East Division Street–Sheboygan Street Historic District

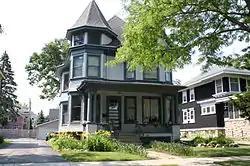
A house located within the district

The East Division Street–Sheboygan Street Historic District is a residential historic district located in Fond du Lac, Wisconsin, United States. It was added to the National Register of Historic Places in 2010.